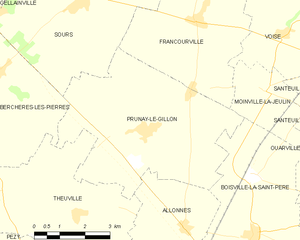
Prunay-le-Gillon est une commune française située dans le département d'Eure-et-Loir, en région Centre-Val de Loire.